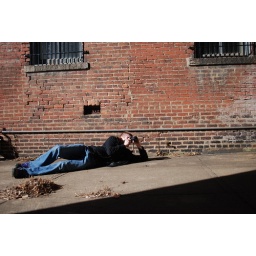
Taken by Zac Barksdale while i was taking a picture of the green door in my photostream.